Unconventional warfare

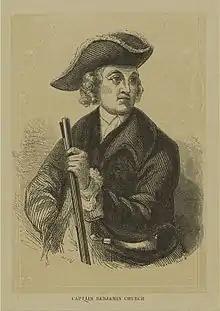
Colonel Benjamin Church (1639–1718) from the Plymouth Colony, father of unconventional warfare, American Ranging, and Rangers

Between the 17th and 18th centuries, there were wars between American colonists and Native American tribes. Benjamin Church designed his force primarily to emulate Native American patterns of war. Toward this end, Church endeavored to learn to fight like Native Americans from Native Americans. Americans became rangers exclusively under the tutelage of the Native American allies. (Until the end of the colonial period, rangers depended on Native Americans as both allies and teachers.)